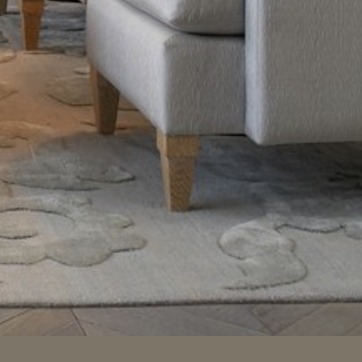
Material: wood